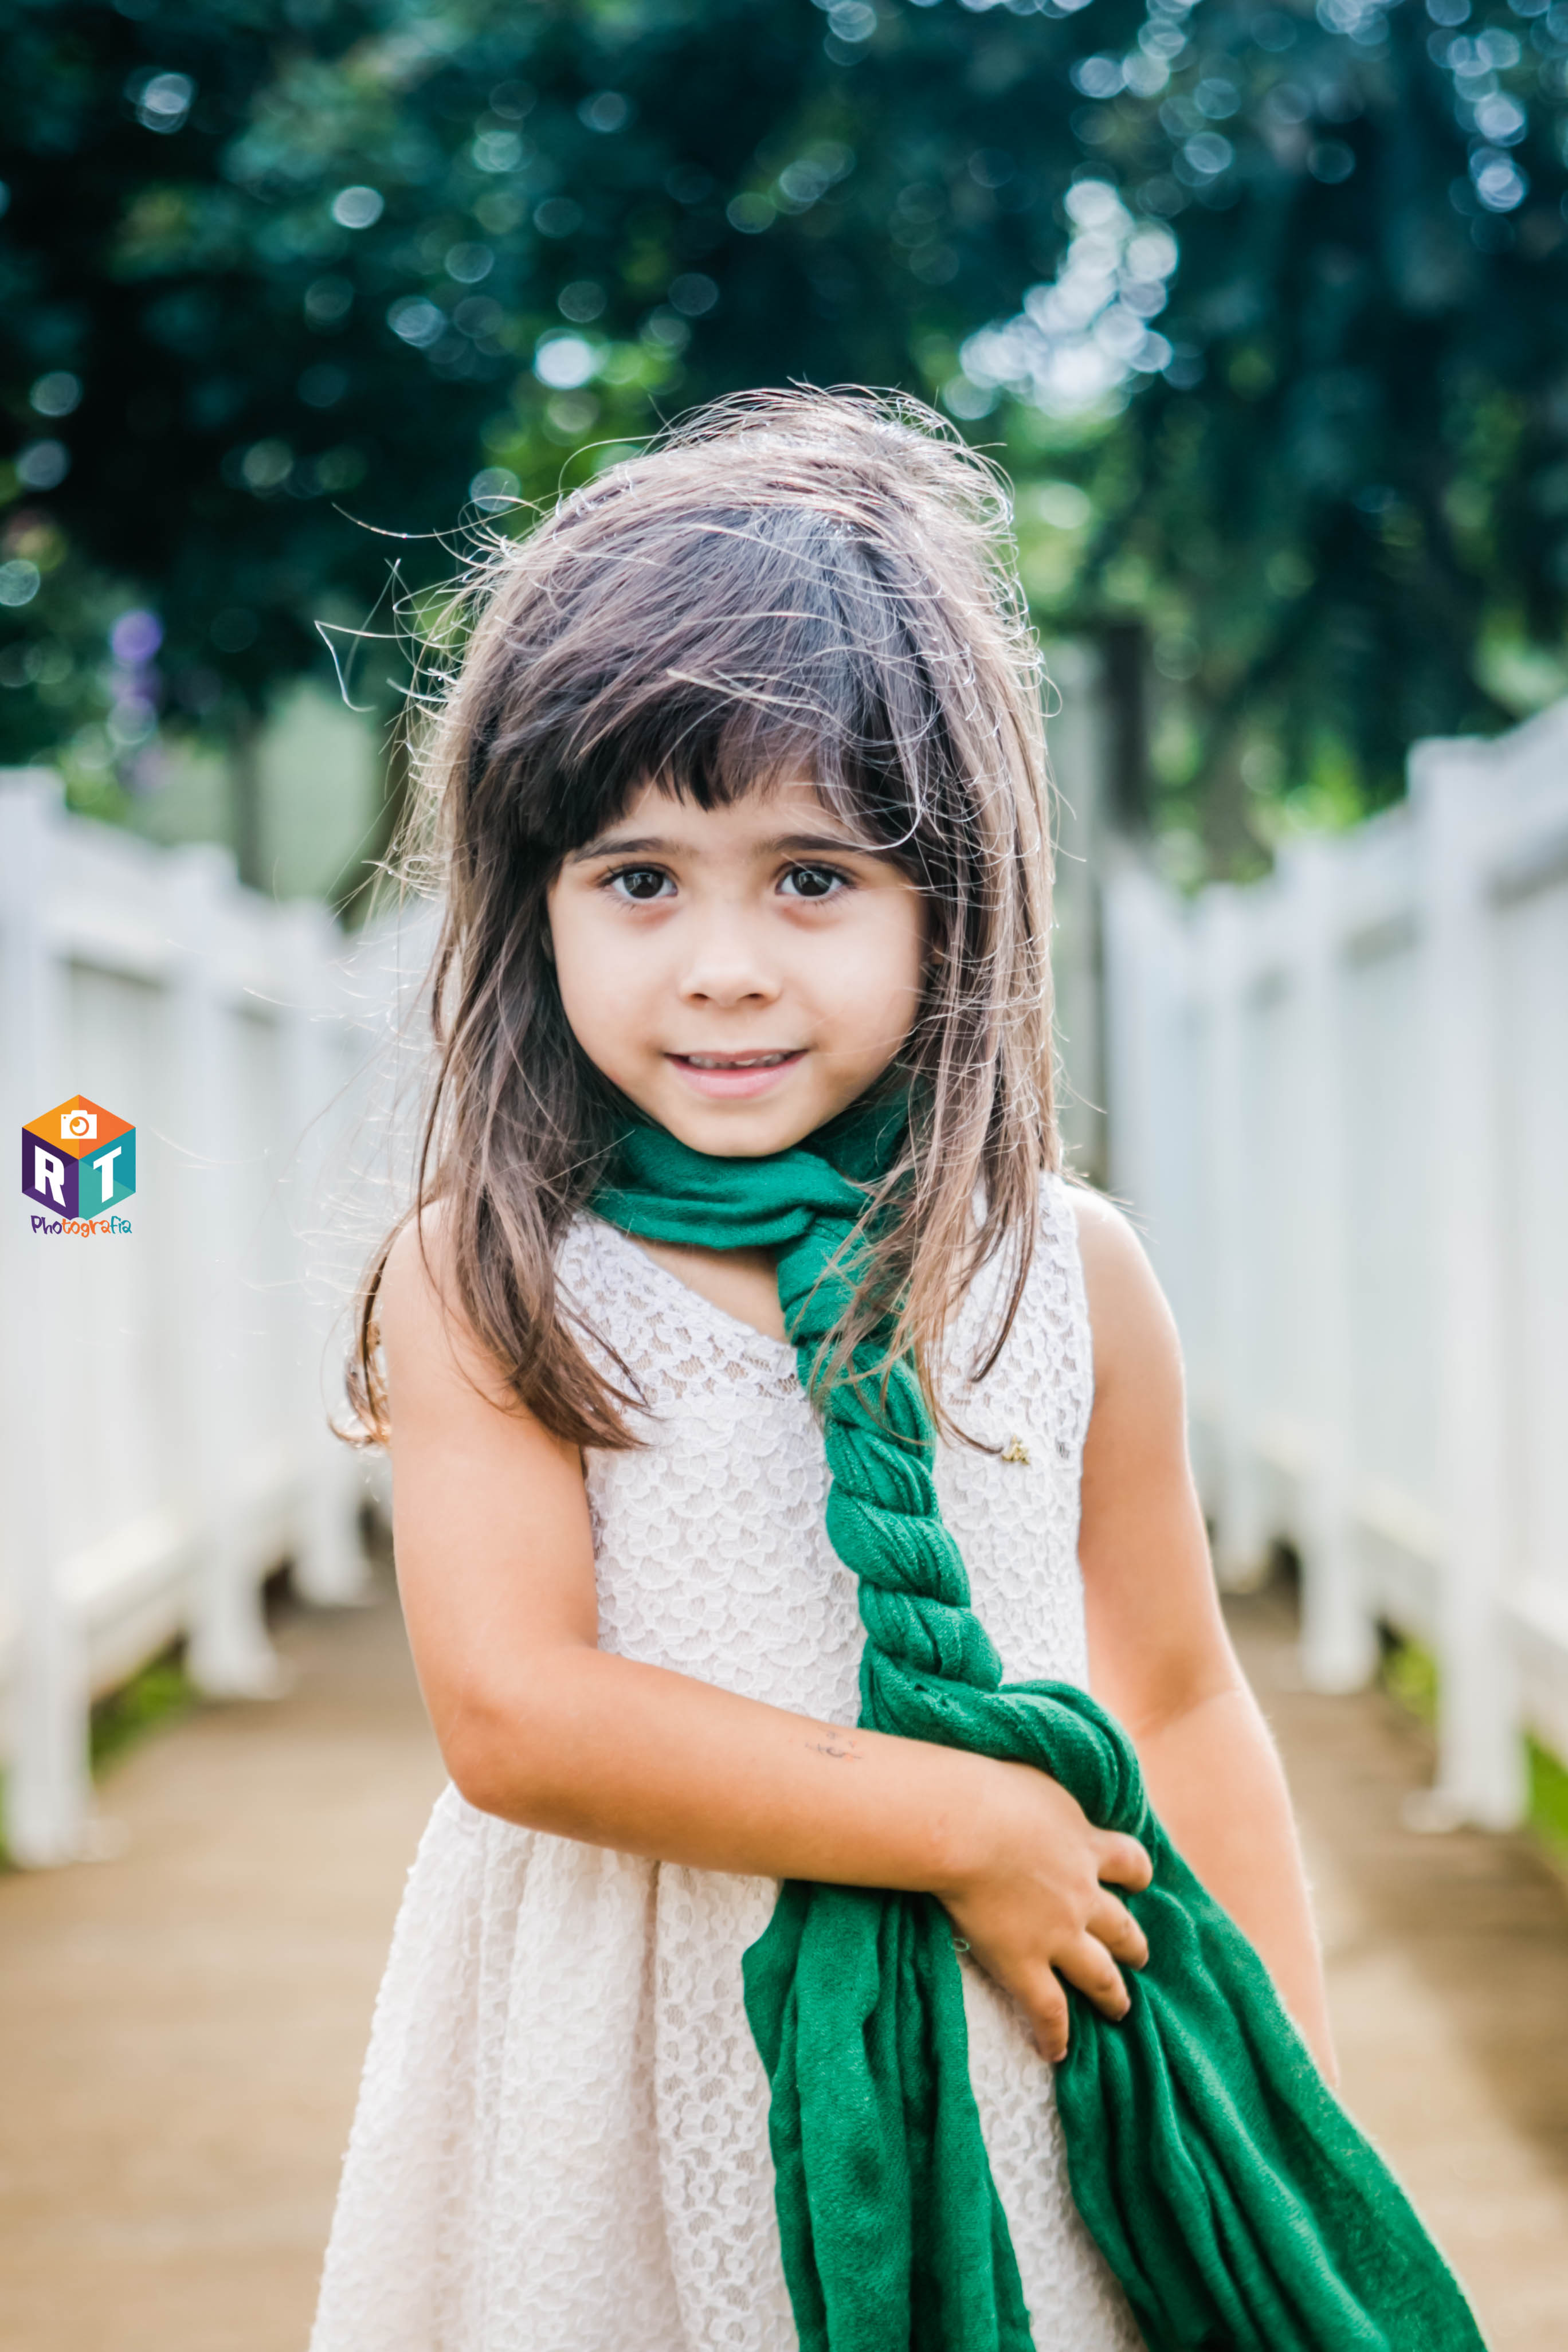
girl, face, green, photograph, white, skin, beauty, lady, head, yellow, child, snapshot, dress, eye, smile, child model, photography, lip, summer, grass, portrait photography, long hair, photo shoot, plant, happy, vacation, model, toddler, black hair